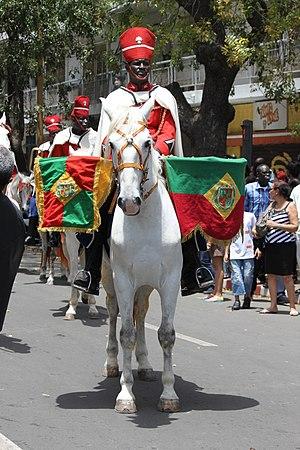
Spahis sénégalais lors de l'Investiture de Macky Sall à Dakar, Sénégal, le 2 avril 2012.
Les Spahis sénégalais sont une unité de cavalerie de l'armée française de la colonie du Sénégal. À partir de 1960, ils deviennent la composante principale de la Garde présidentielle de la République du Sénégal.